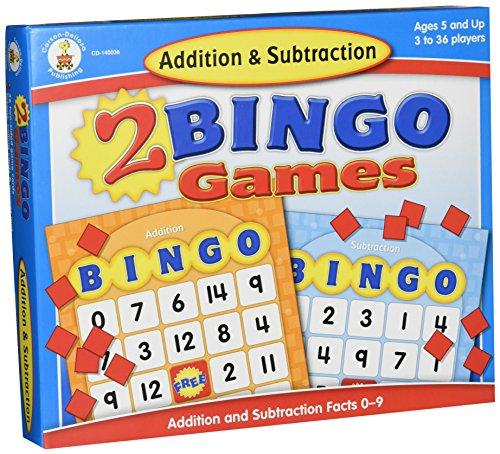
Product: Addition and Subtraction Bingo Board Games Carson-Dellosa (140038) Ages 7 and Up
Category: Toys & Games | Learning & Education | Counting & Math Toys
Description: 36 double-sided game cards, 720 tokens,100 calling cards and answer mat.
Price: $14.99
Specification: ProductDimensions:8.1x9.6x1.8inches|ItemWeight:0.8ounces|ShippingWeight:1.45pounds(Viewshippingratesandpolicies)|DomesticShipping:ItemcanbeshippedwithinU.S.|InternationalShipping:ThisitemcanbeshippedtoselectcountriesoutsideoftheU.S.LearnMore|ASIN:B0032K4N08|Itemmodelnumber:140038|Manufacturerrecommendedage:5-8months